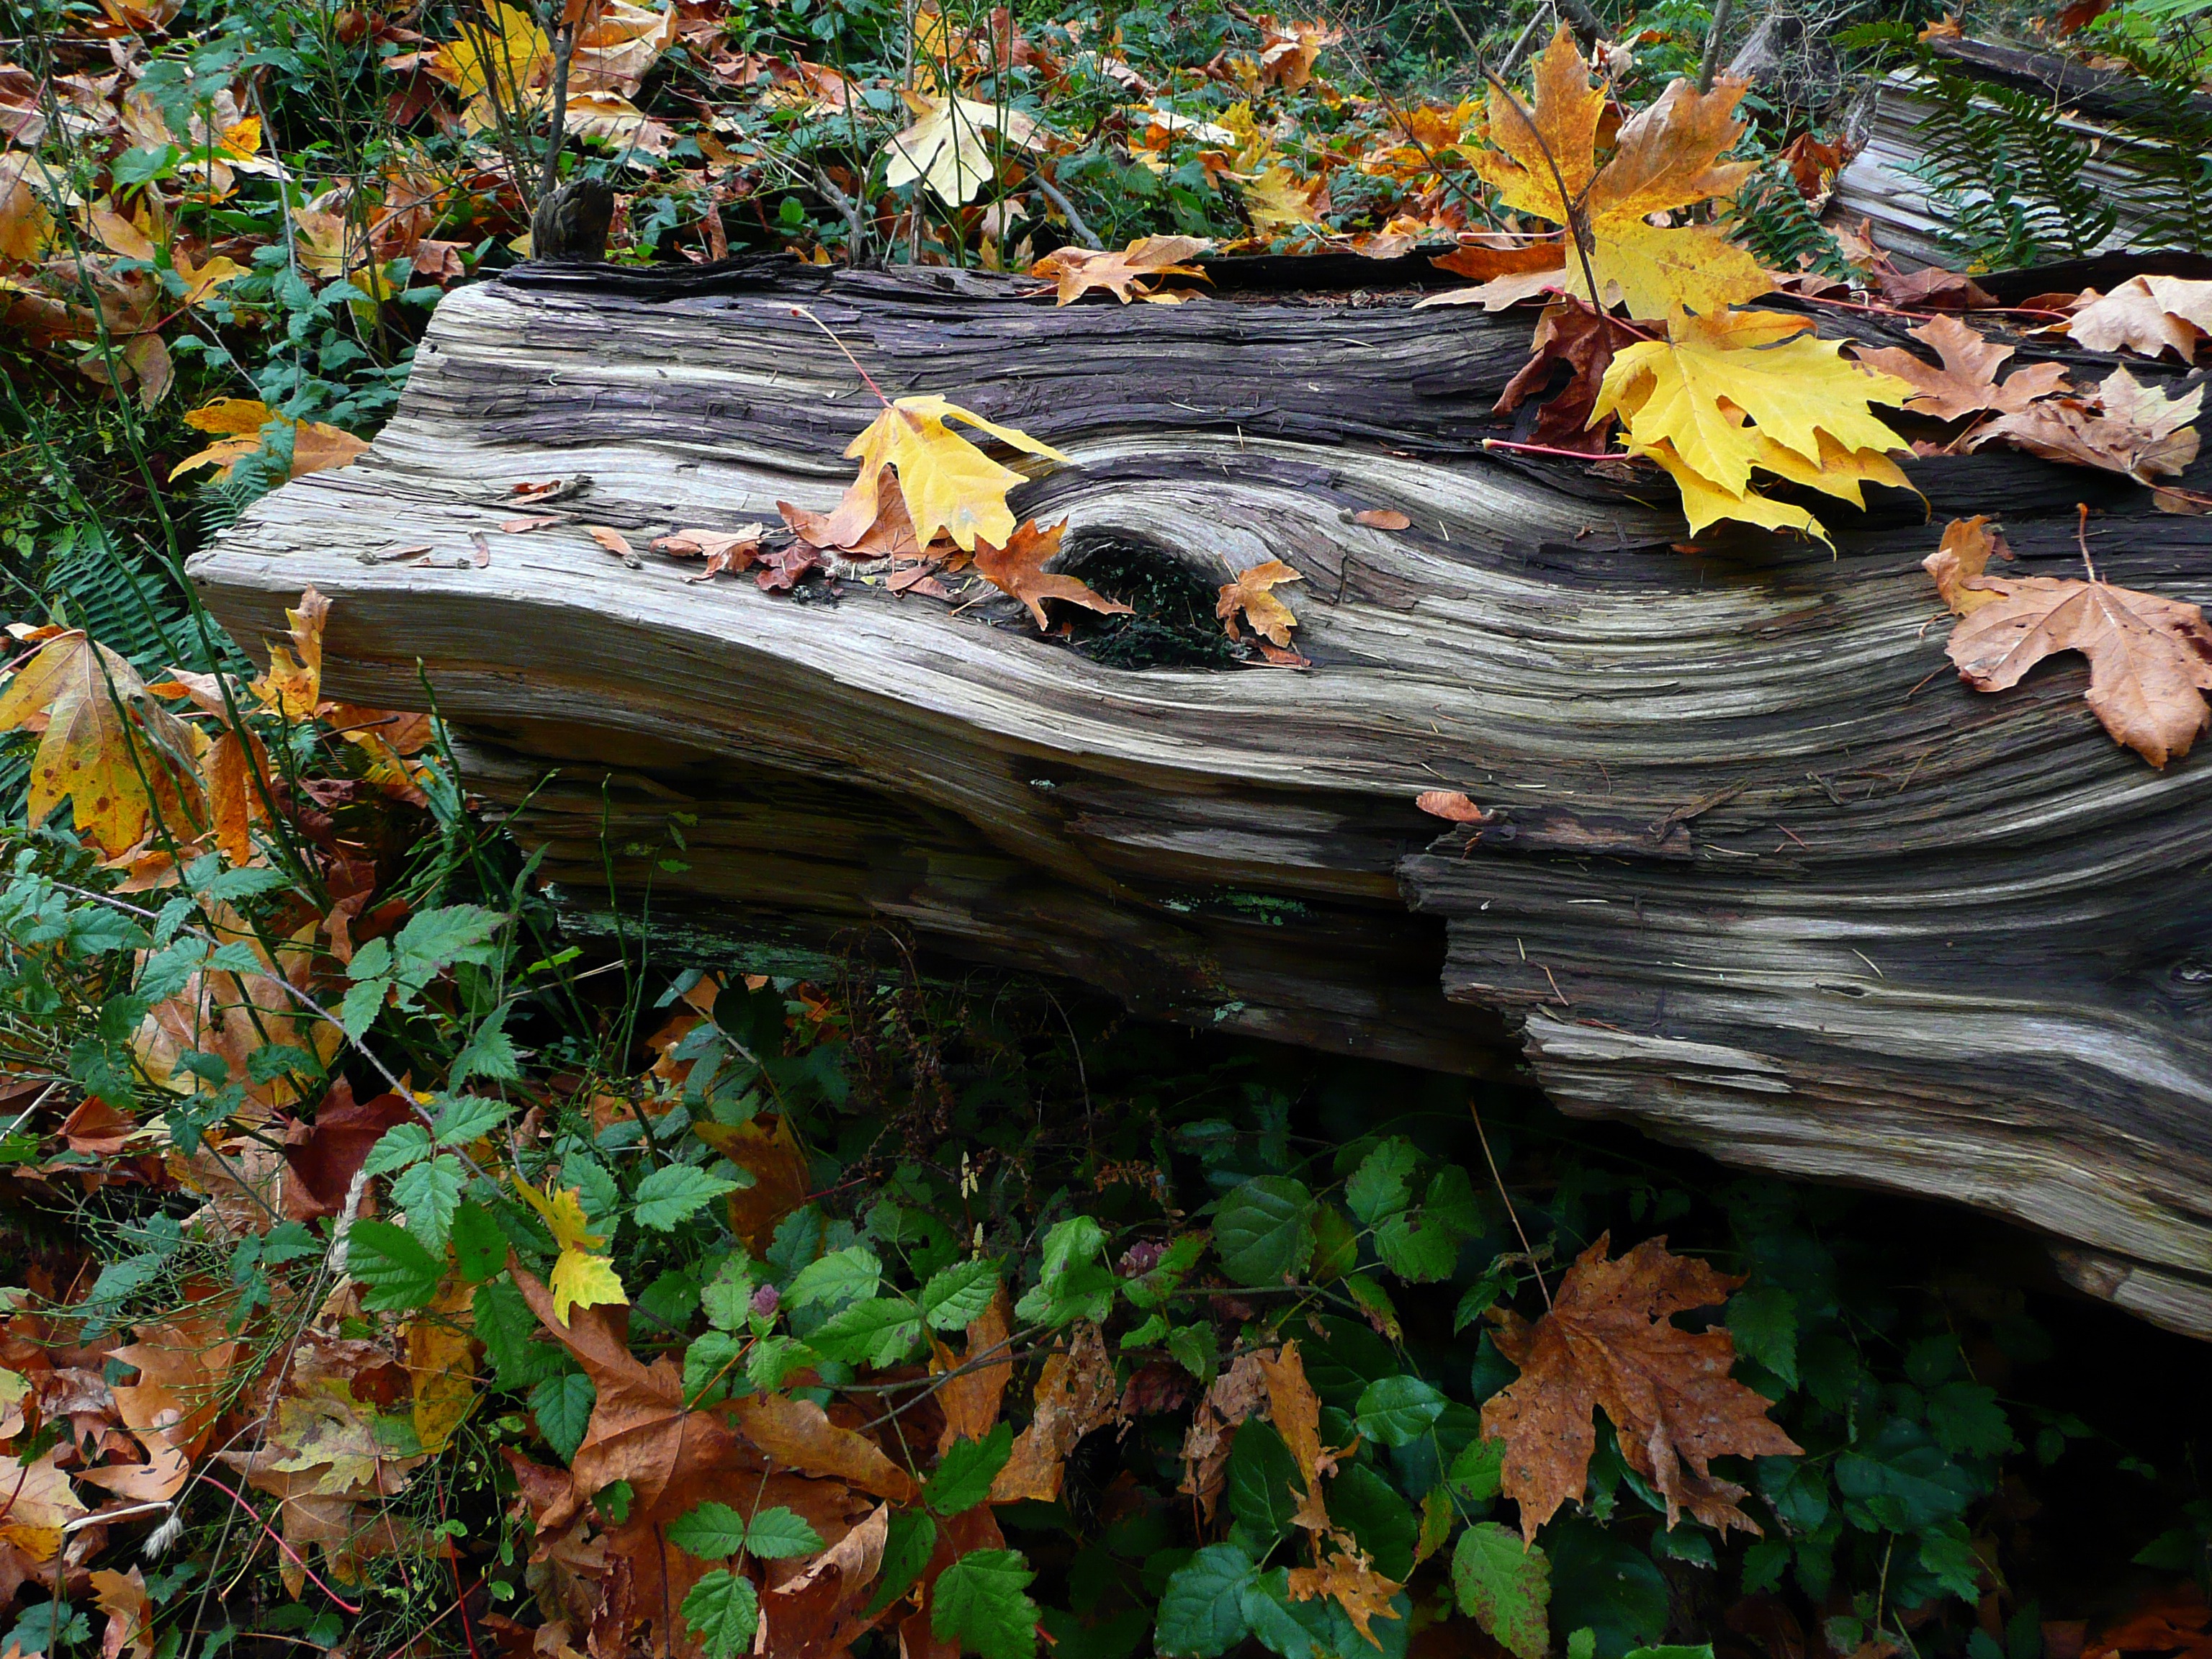
tree, nature, forest, plant, leaf, fall, flower, pond, jungle, autumn, botany, garden, flora, season, root, leaves, woodland, habitat, fall leaves, yellow leaf, woody plant